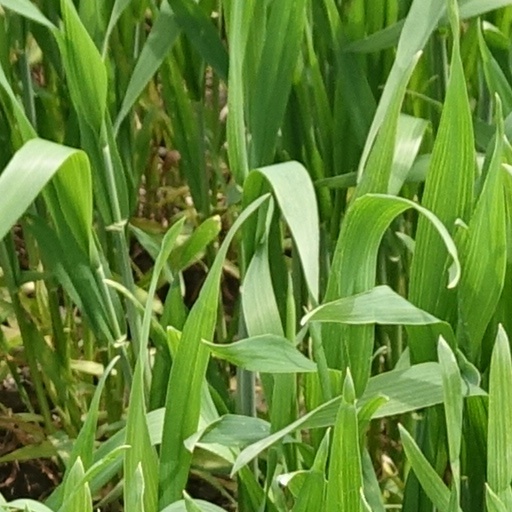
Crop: wheat